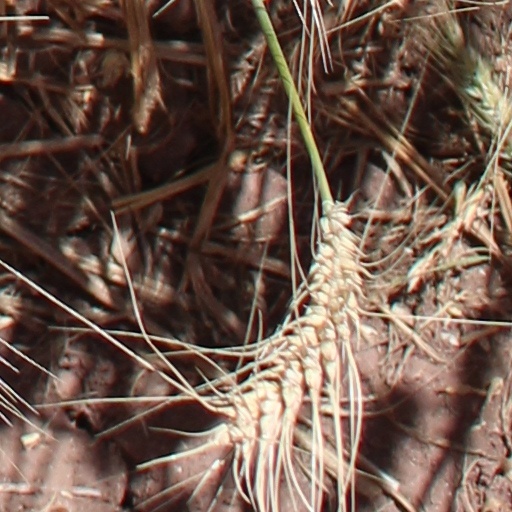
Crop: wheat